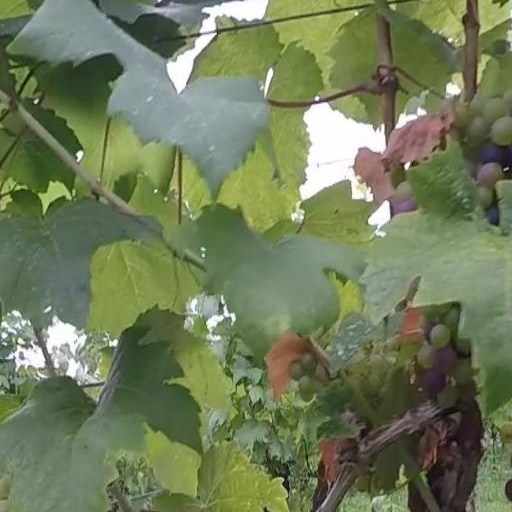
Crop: grape